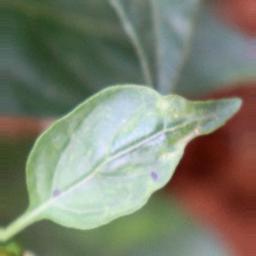
Label: healthy